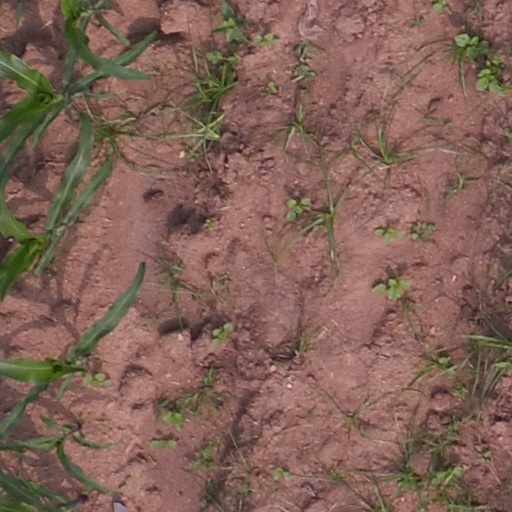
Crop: maize; corn